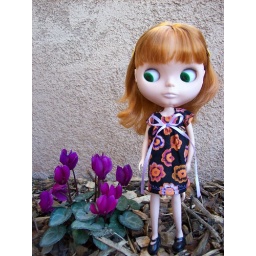
She's wearing a super cute dress by Everything for the Girl. Thanks so much Alisa!!